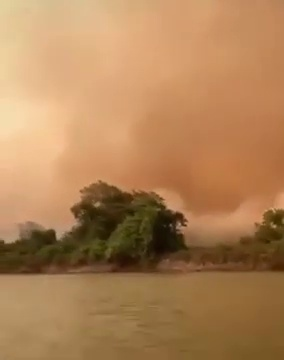
Fire: no
Smoke: yes